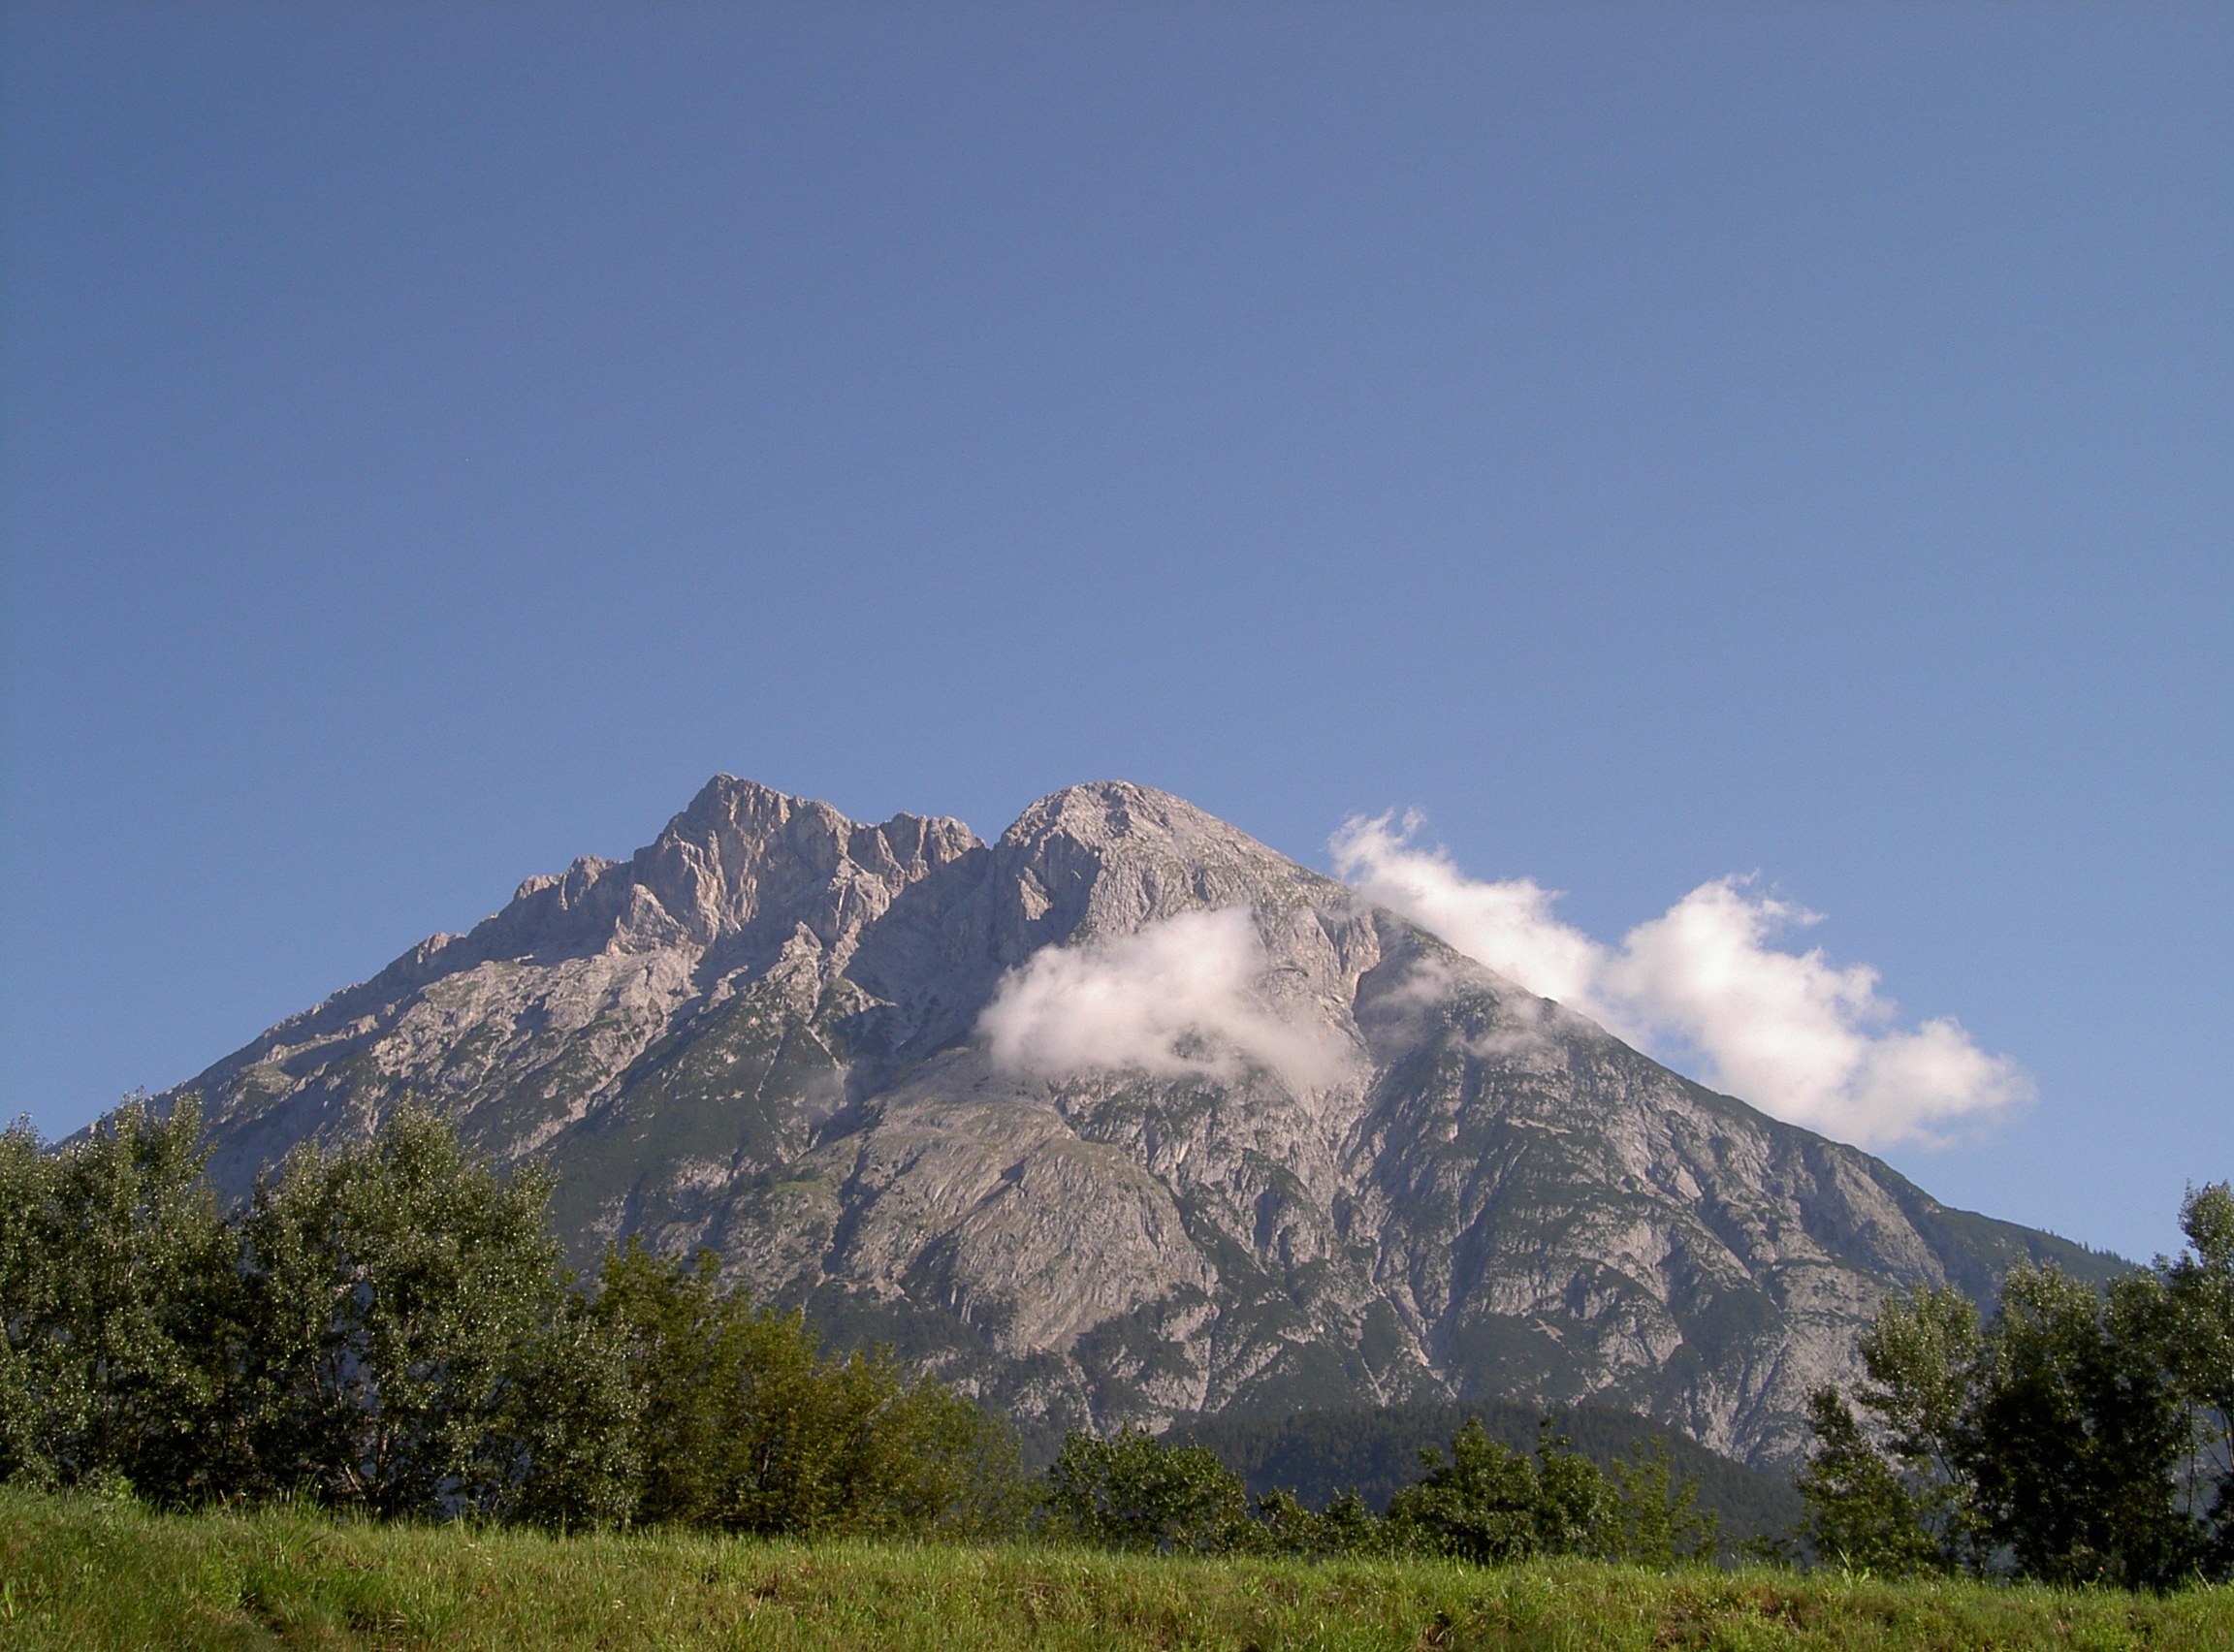
landscape, nature, wilderness, mountain, sky, hill, mountain range, volcano, ridge, plain, summit, austria, clouds, mountains, plateau, fell, ecosystem, landform, stratovolcano, mountain pass, geographical feature, mountainous landforms, volcanic landform, shield volcano